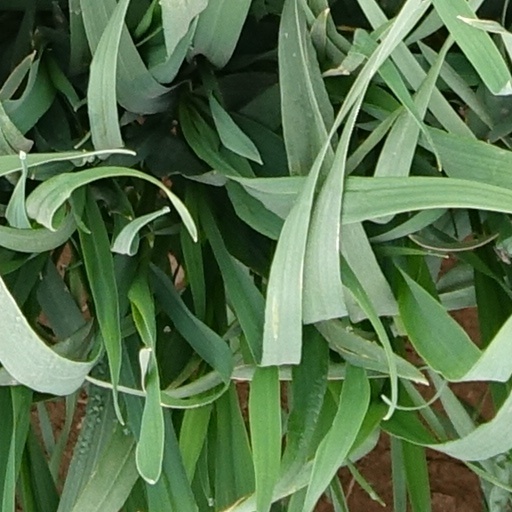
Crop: wheat